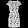
Label: Dress